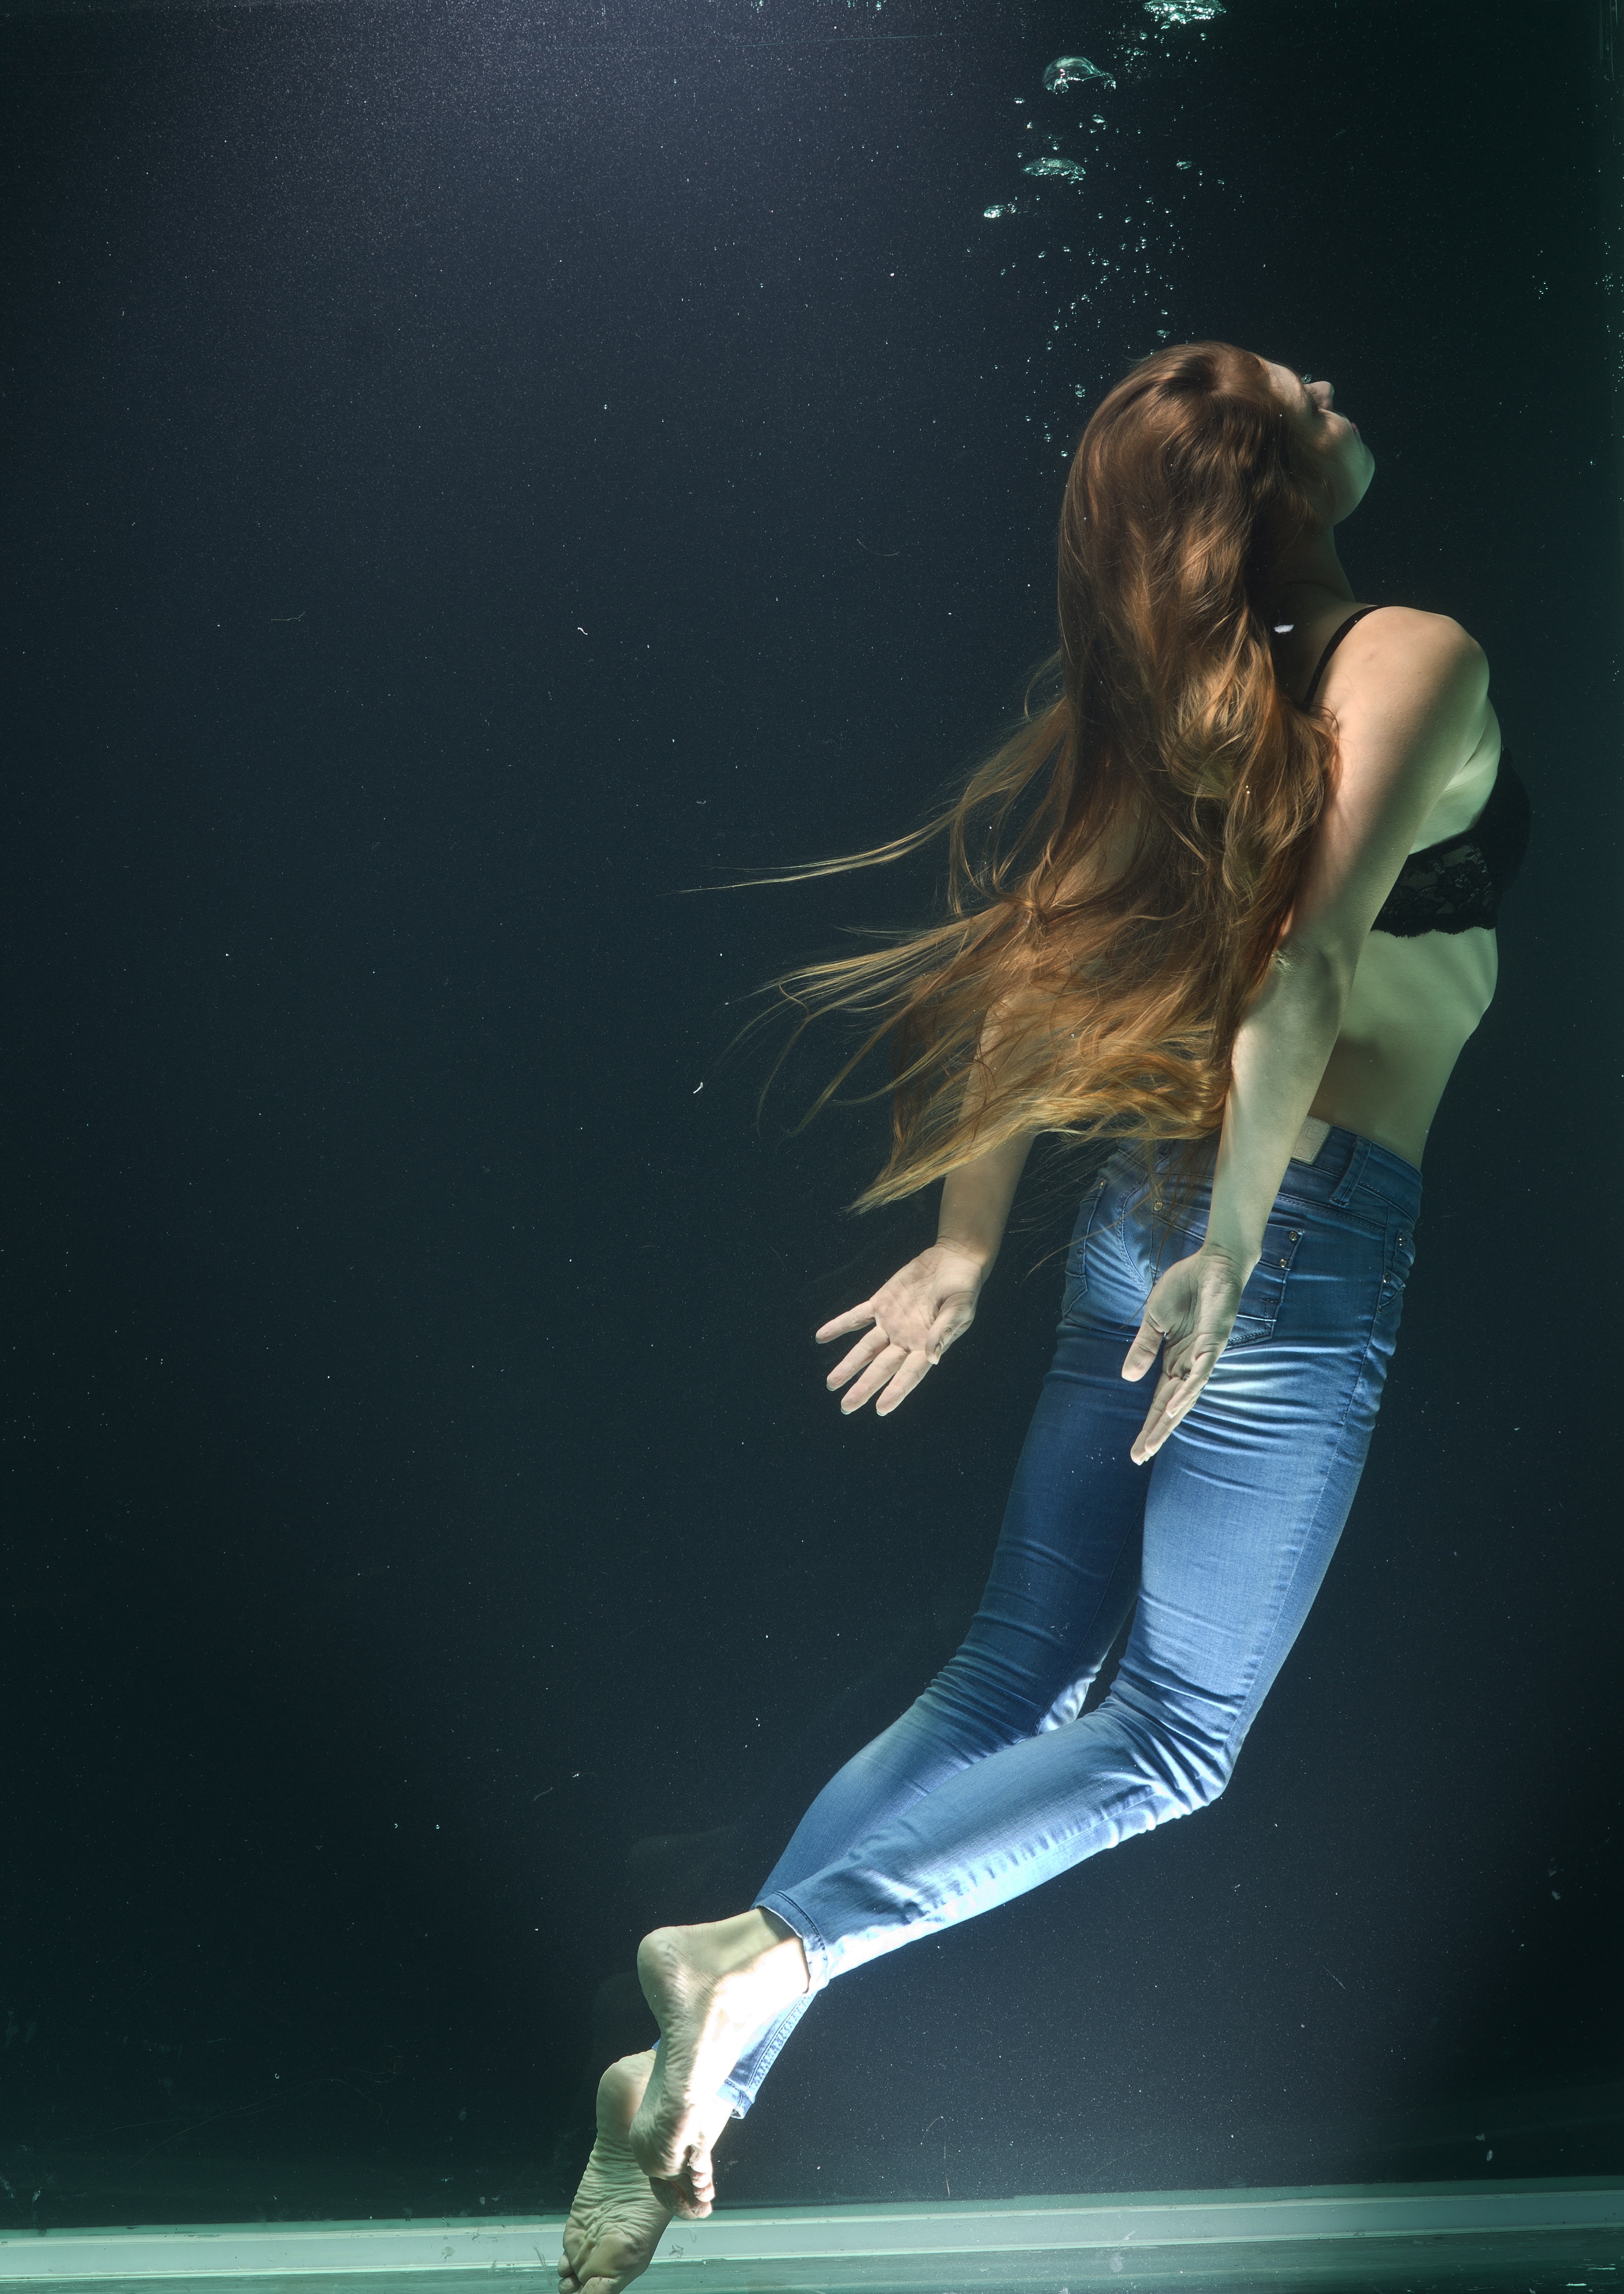
water, people, girl, hair, photography, underwater, live, dance, portrait, model, young, studio, human, fashion, freedom, modern, life, dive, performance art, pants, art, exposure, stage, dream, fiction, design, sports, performance, deep, breath, conceptual, beauty, passion, beautiful, sexy, contemporary, idea, contact, entertainment, bra, young girl, performing arts, imagine, fine arts, the young woman, young model, fashion shoot, women's, modern dance